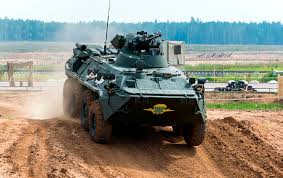
Label: BTR-80